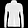
Label: Pullover